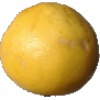
Label: Grapefruit White 1